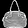
Label: Bag